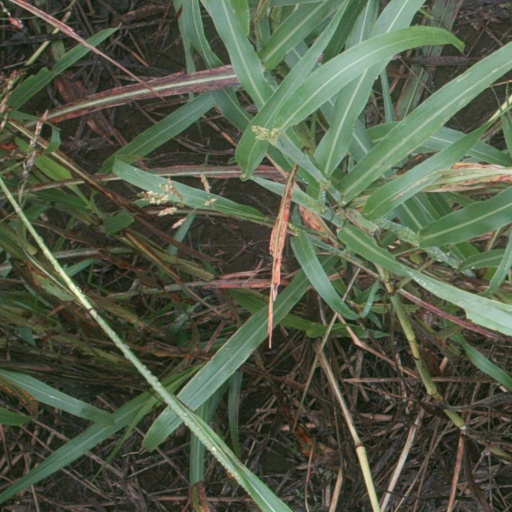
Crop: sorghum